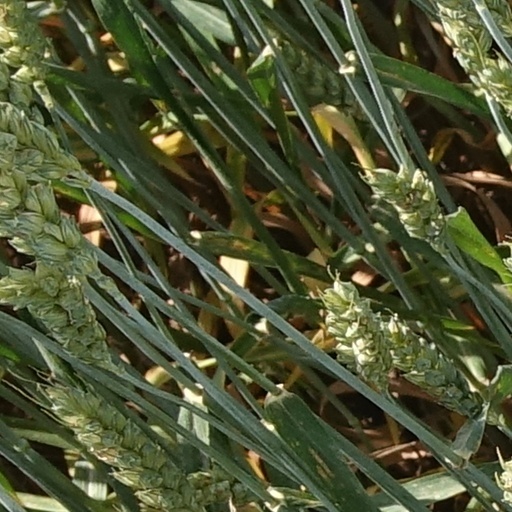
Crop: wheat